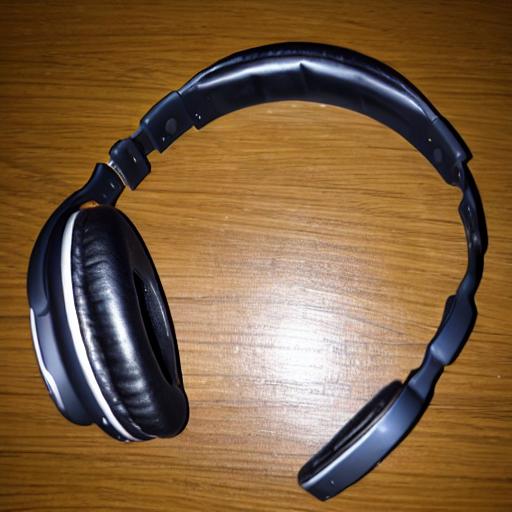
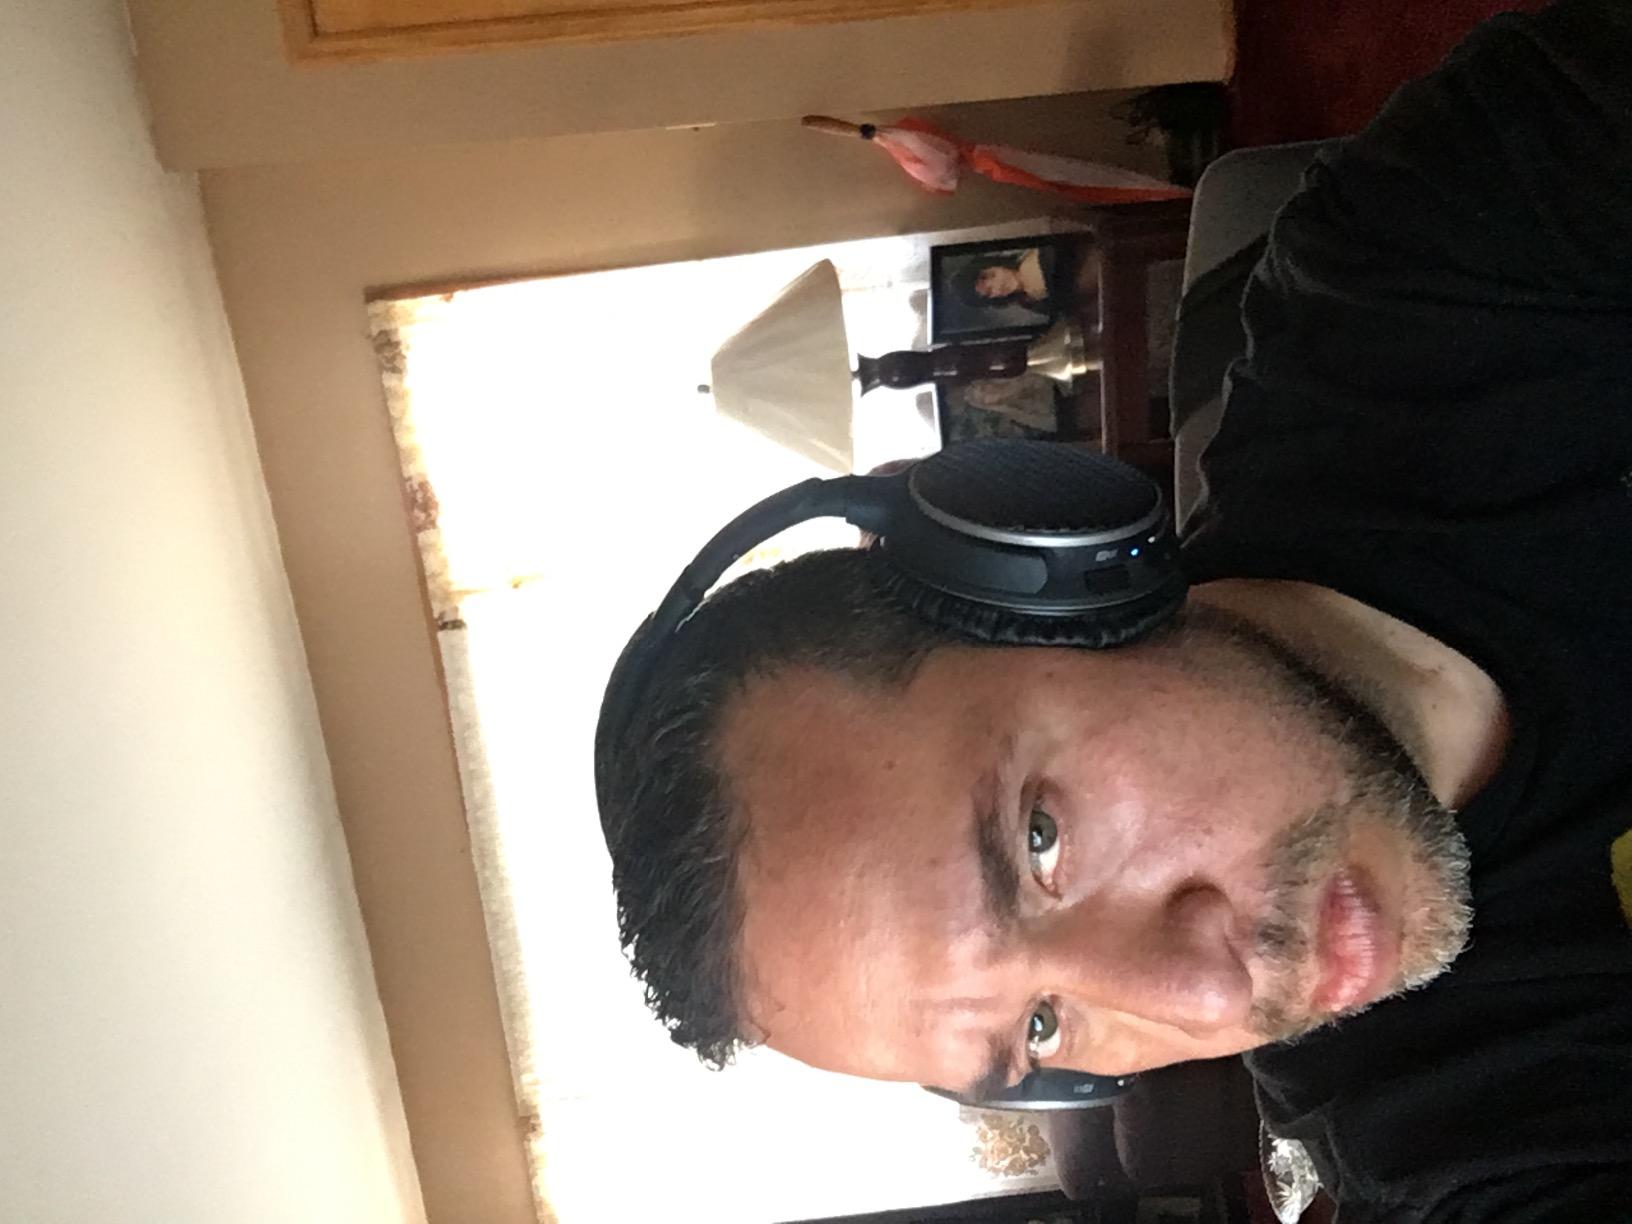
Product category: headphones
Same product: no